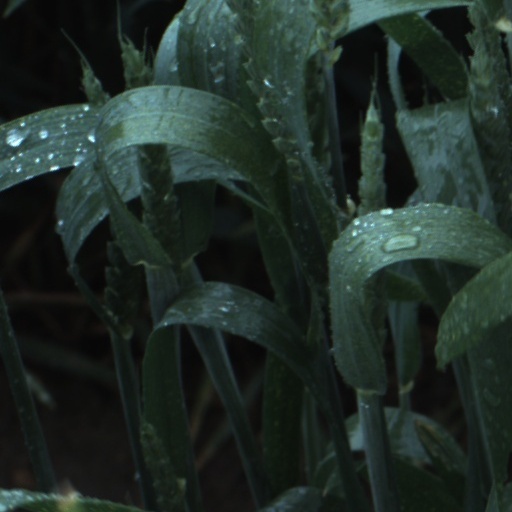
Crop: wheat